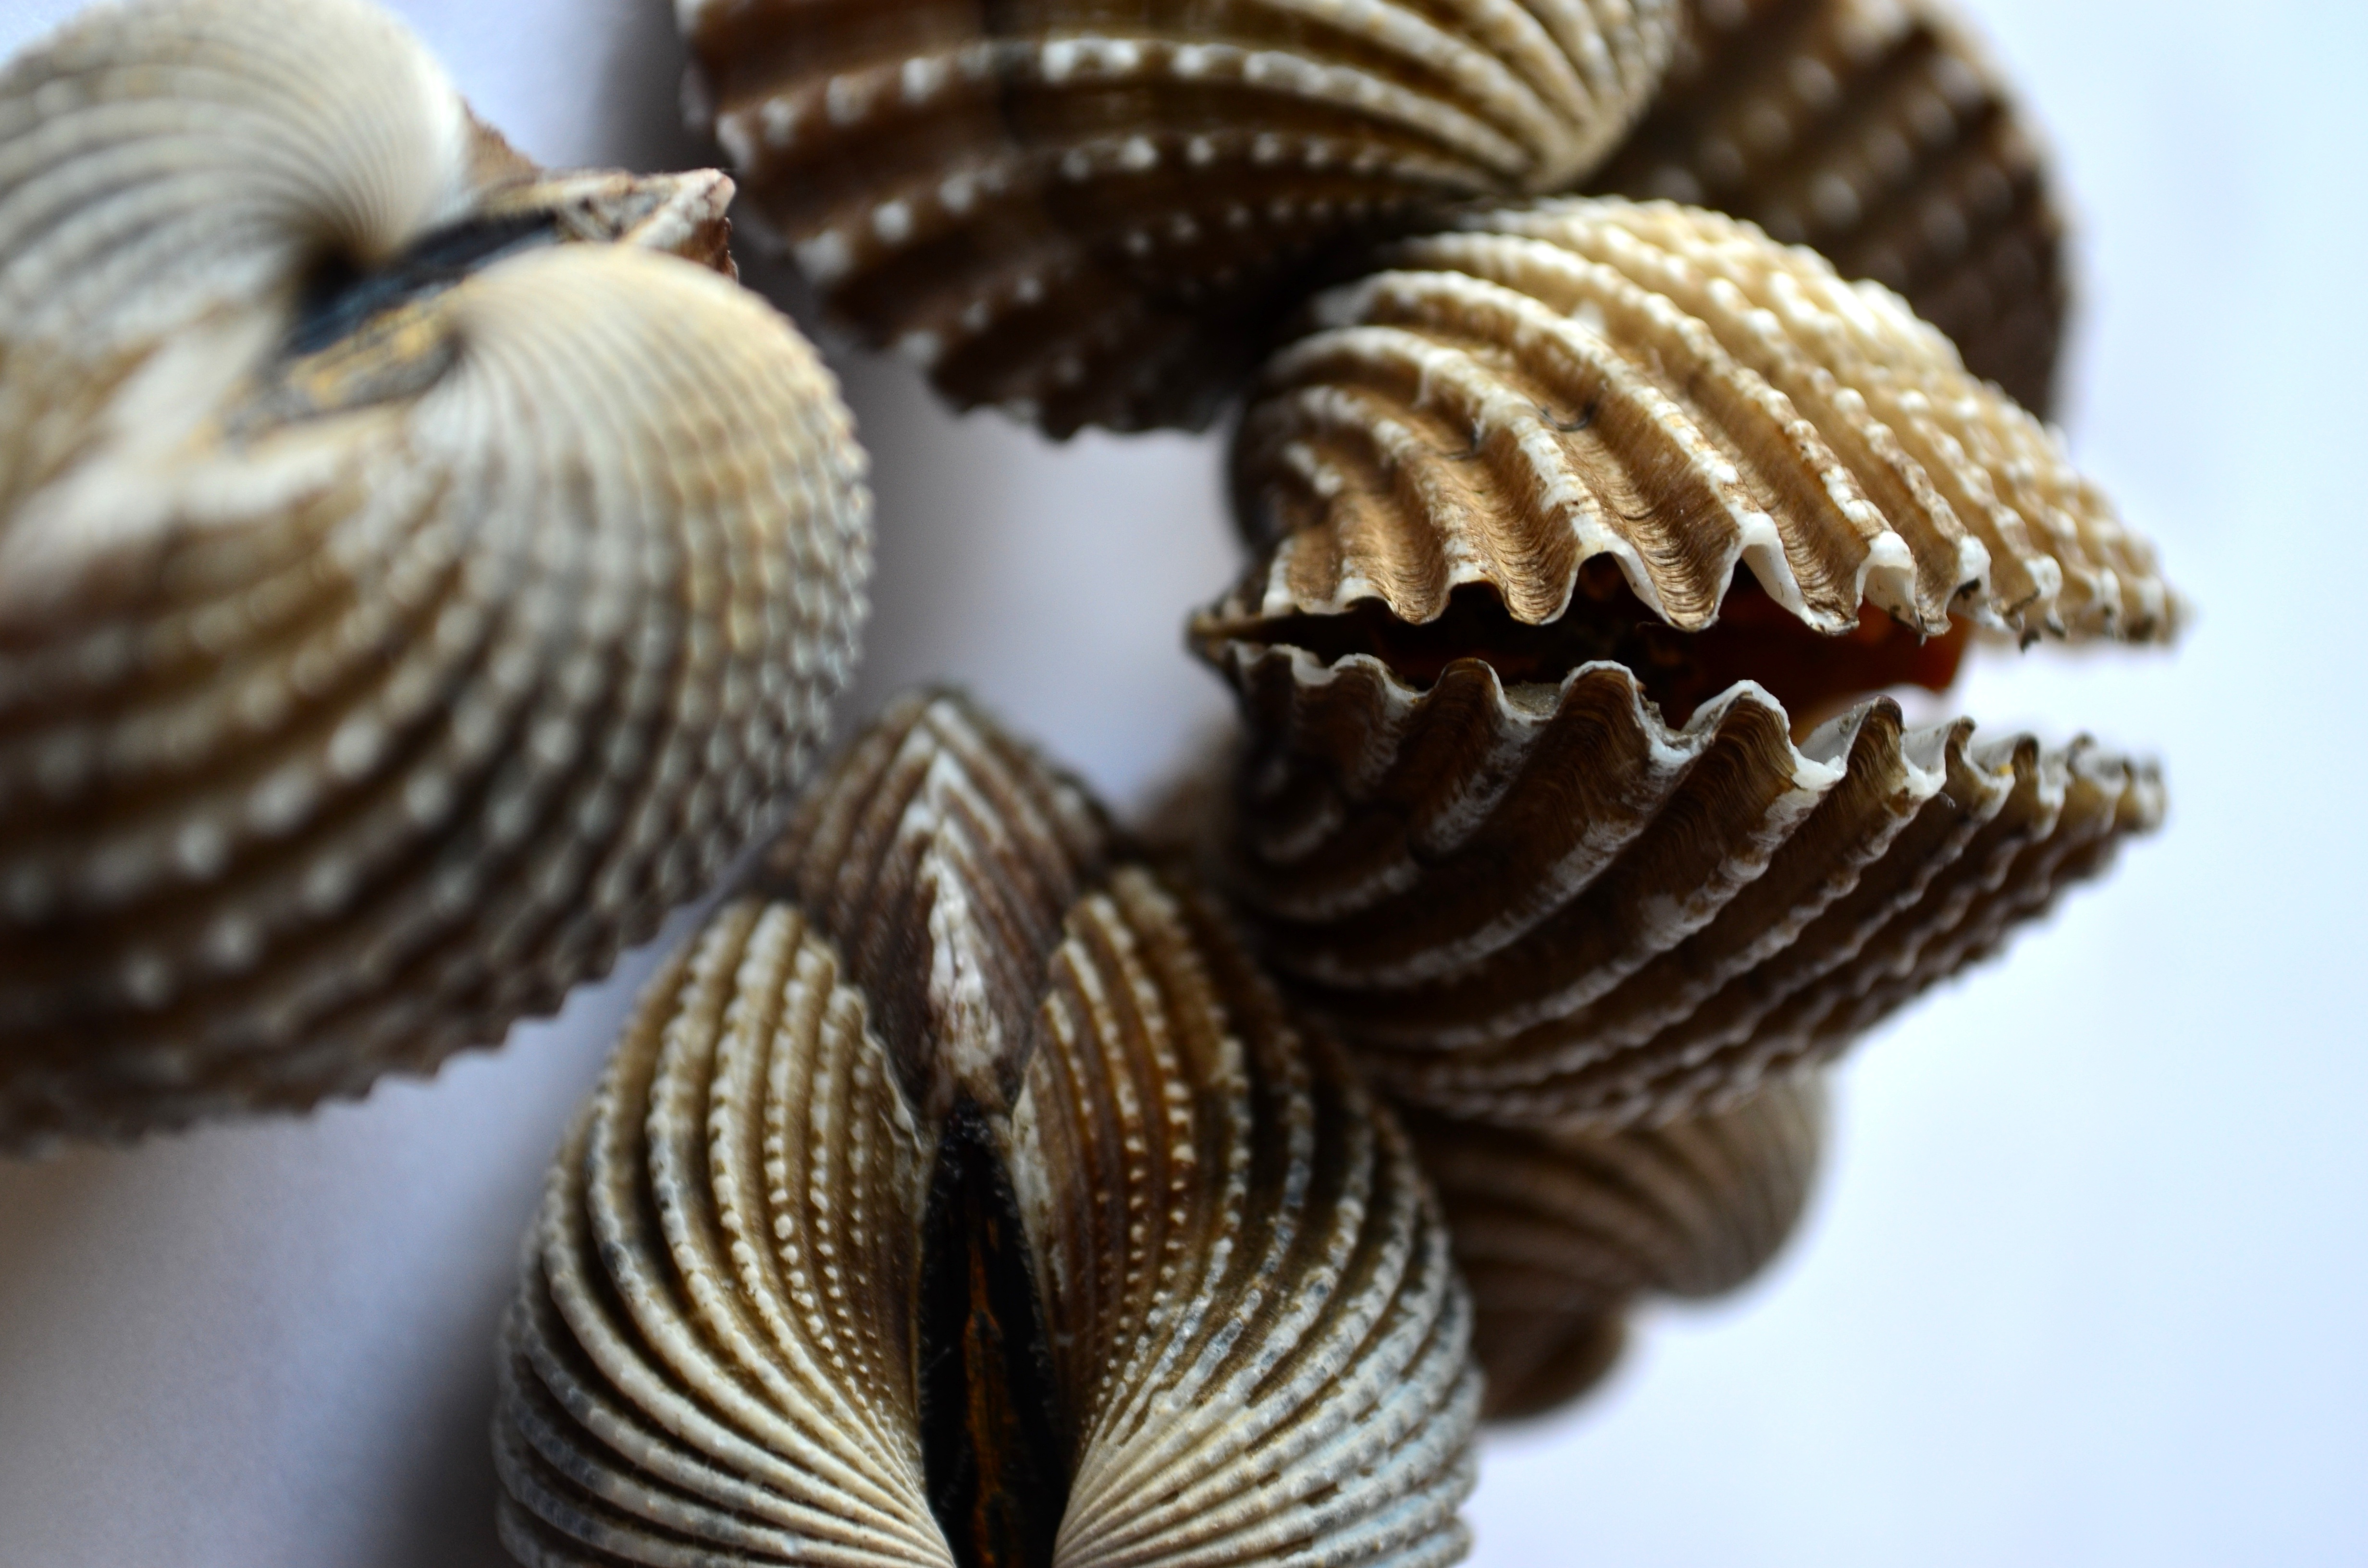
decoration, food, seafood, material, invertebrate, seashell, clam, close up, shells, sea life, cockle, mussels, macro photography, clams oysters mussels and scallops